Goran Jevtić (actor)

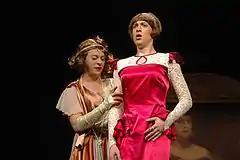
Jevtić with Nebojša Milovanović

Jevtić was born in the settlement of Kovačevac in Mladenovac, SFR Yugoslavia. He began acting in 1998, and was since active in the Atelje 212 theatre in Belgrade. In 2001, he graduated from the Belgrade Academy of Dramatic Arts. A student of Biljana Mašić, his first role was Euclio in Aulularia. He later landed lead roles in various theatre productions, for which he earned numerous awards. His Shakespearean interpretations in European-based theatres include Romeo Montague in "Romeo and Juliet' in Verona, Macbeth in "Macbeth" in Zagreb, Prince Hamlet in "Hamlet" in Belgrade, Antonio in "The Merchant of Venice" in Rome and Gaius Marcius Coriolanus in "Coriolanus".